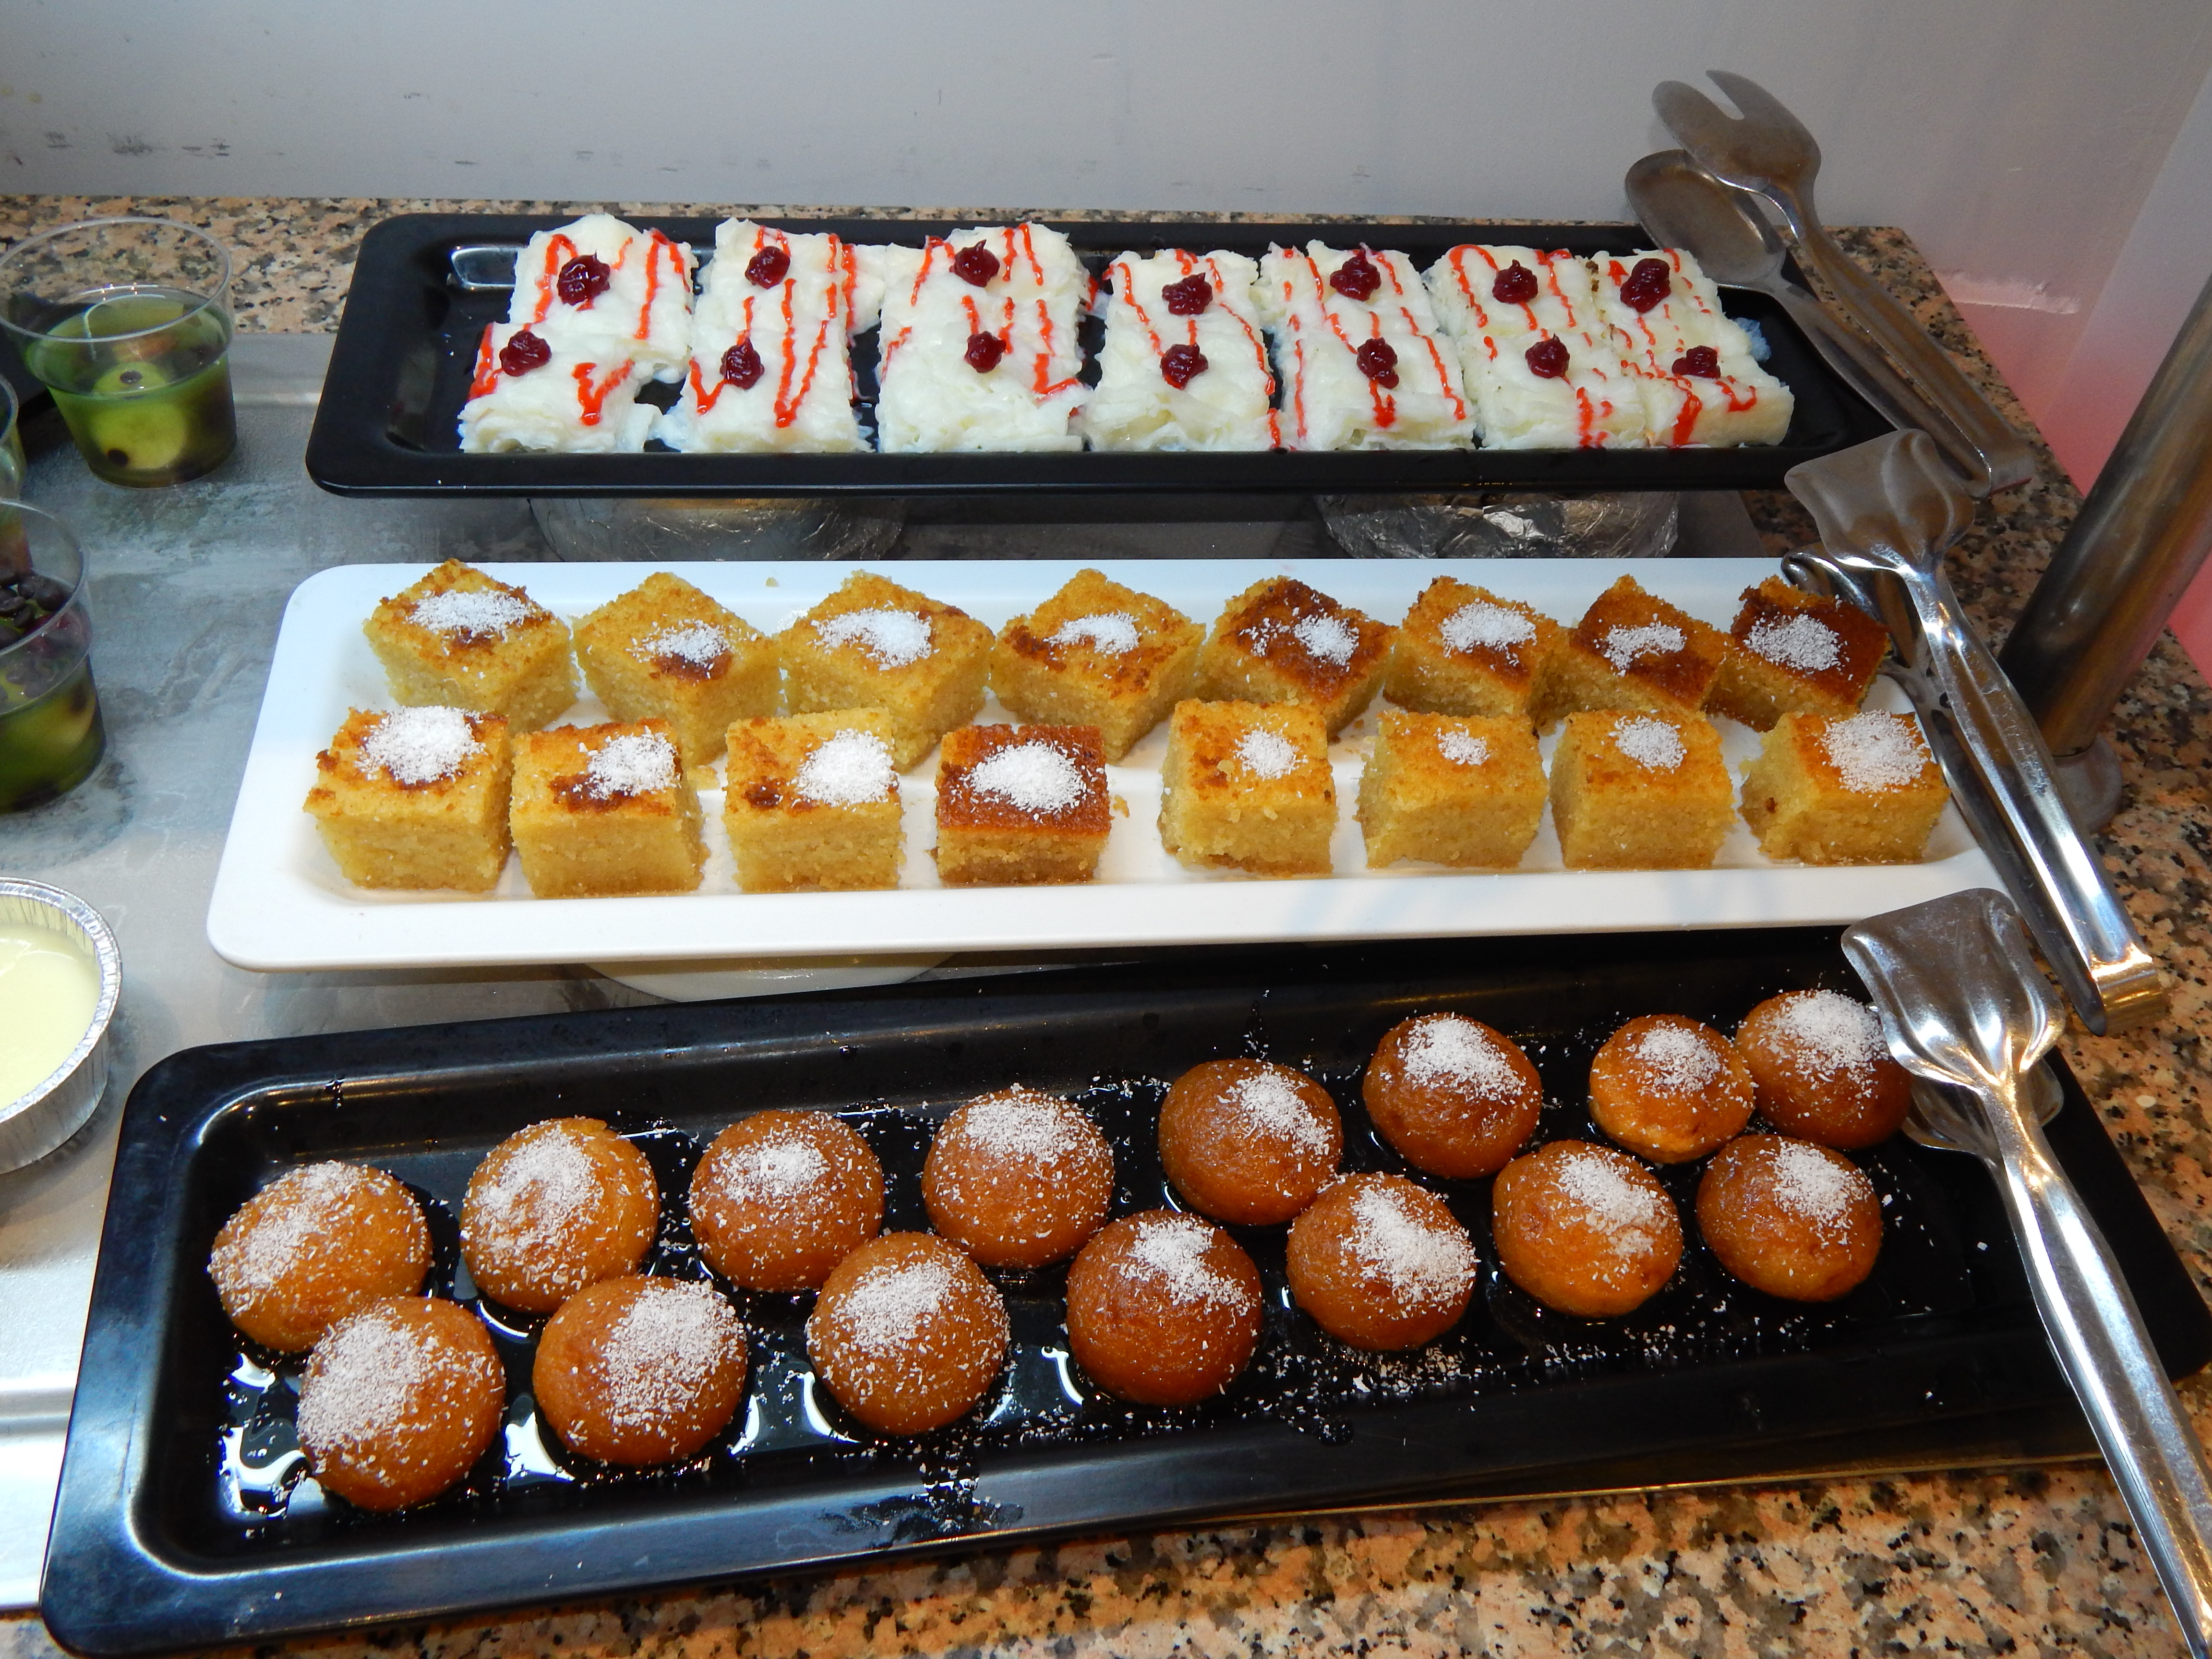
cuisine, food, breakfast, pizza, restaurant, traditional, delicious, sweet, cheese, background, beautiful, white, eat, dinner, plate, lunch, healthy, hot, table, dessert, finger food, patisserie, baked goods, pastry, baking, petit four, dish, appetizer